Gale (crater)

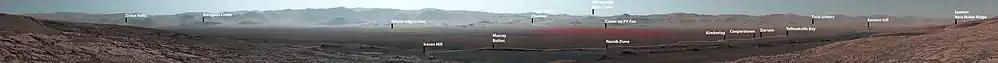

Numerous channels eroded into the flanks of the crater's central mound could give access to the layers for study. Gale is the landing site of the "Curiosity" rover, delivered by the Mars Science Laboratory spacecraft, which was launched November 26, 2011 and landed on Mars inside the crater Gale on the plains of Aeolis Palus on August 6, 2012. Gale was previously a candidate landing site for the 2003 Mars Exploration Rover mission, and has been one of four prospective sites for ESA's ExoMars.